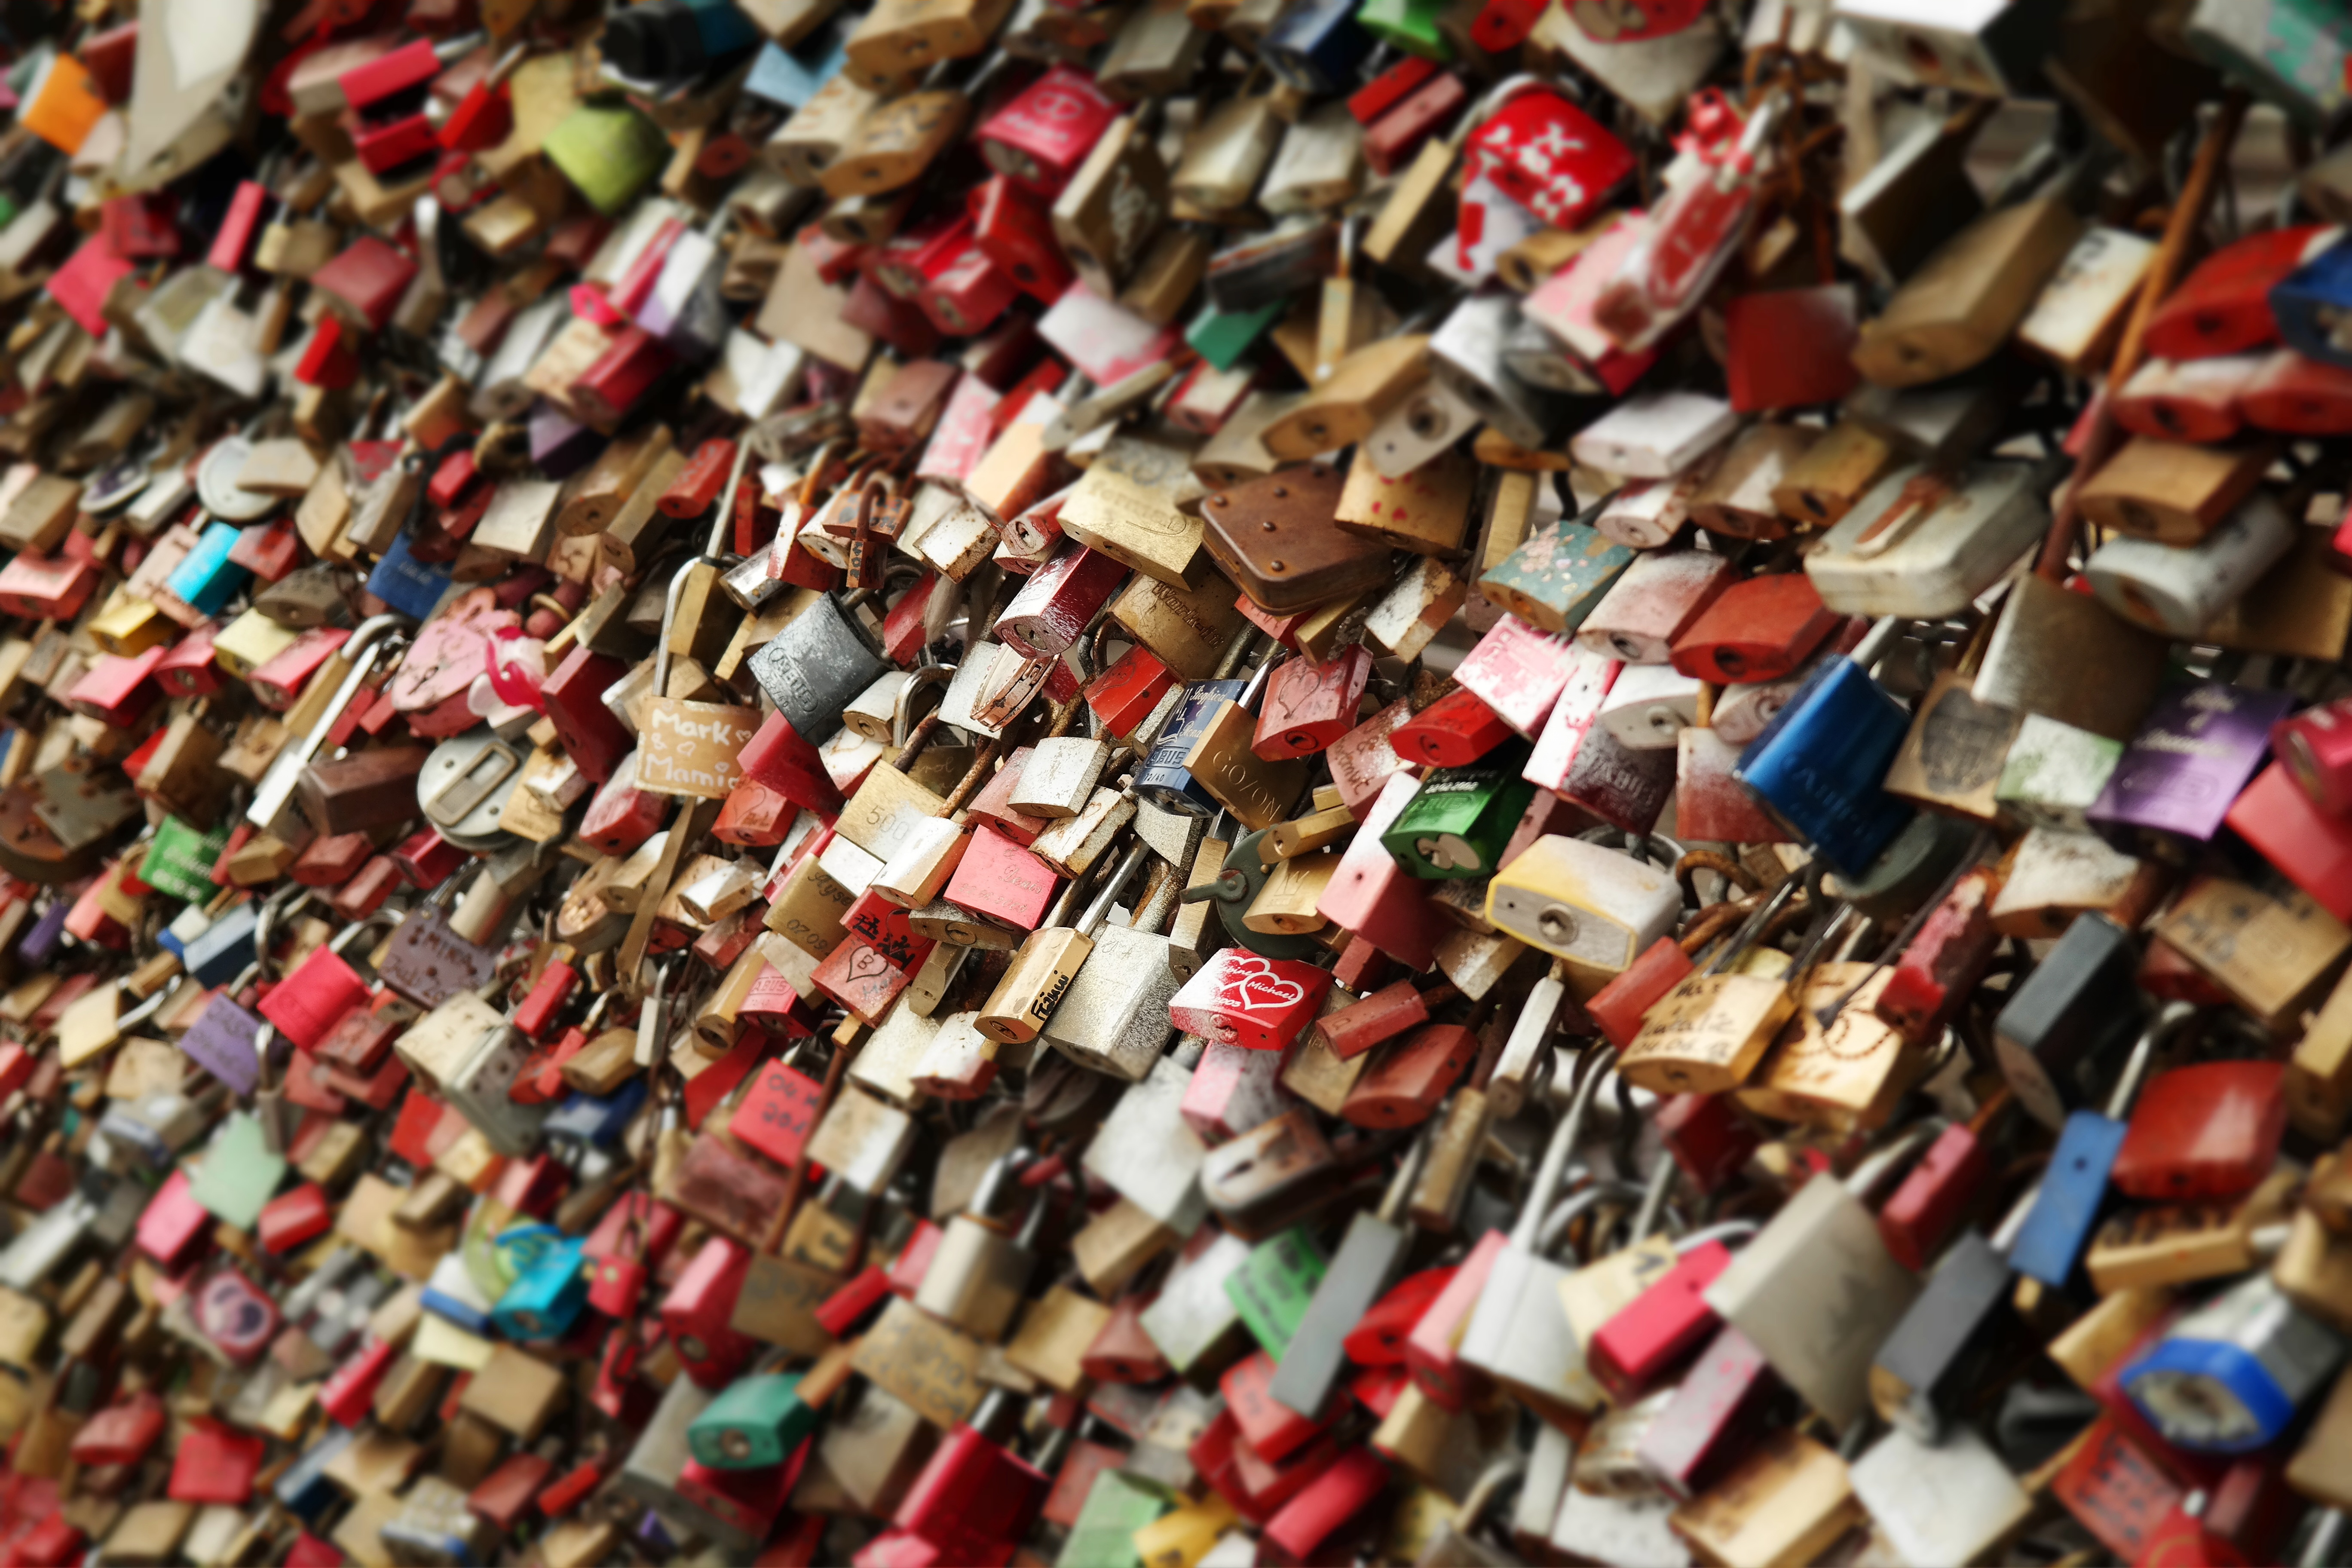
fence, love, heart, food, color, romantic, castle, close, engagement, art, cologne, pair, connection, luck, before, scrap, valentine's day, love symbol, combines, padlocks, loyalty, promise, love locks